Royal Aircraft Factory F.E.8

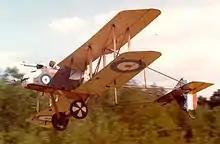
Cole Palen's F.E.8 reproduction in flight at Old Rhinebeck.

Old Rhinebeck Aerodrome's founder, Cole Palen, built the first known flyable reproduction of an F.E.8, which is believed to have first flown in 1970 at Old Rhinebeck with a Le Rhône 9C 80 hp rotary engine. It flew in the weekend air shows at Old Rhinebeck for a number of years, before being retired. It is currently on loan to the Smithsonian's National Air and Space Museum.